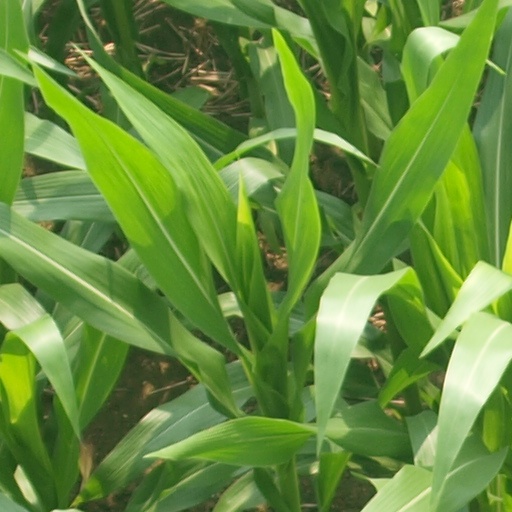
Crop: maize; corn